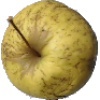
Label: Apple Golden 1